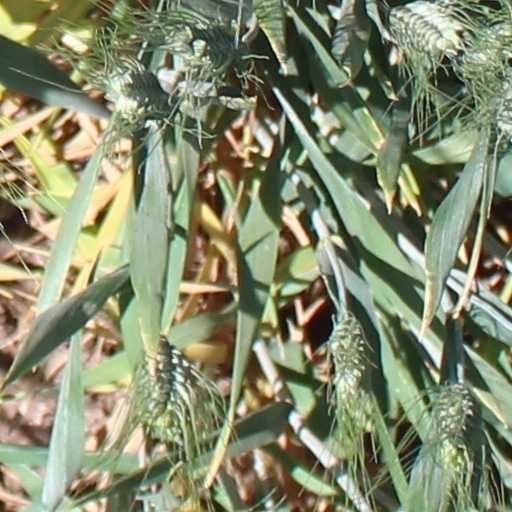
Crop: wheat